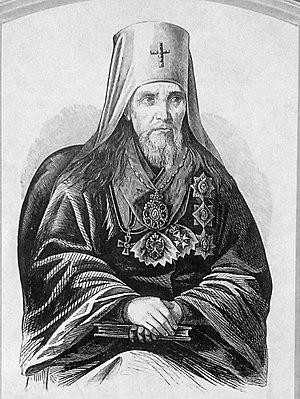
Grigori (Postnikov), fut recteur de l'Académie théologique de Saint-Pétersbourg en 1819 puis métropolite de Novgorod et de Saint-Pétersbourg en 1856.